The Series Finale

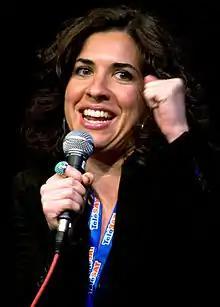
Series creator and head writer Jac Schaeffer wrote "The Series Finale".

Schaeffer's outline for the series combined sitcom elements with an MCU story, building up to a big finale that had the spectacle of an MCU film. Much of the final episode's elements were known from the beginning of writing the series, with some coming from Schaeffer's initial pitch. These included the involvement of the series' supporting characters, the fights between the two Visions and between Maximoff and Agatha Harkness, and the final goodbye between Maximoff and Vision after putting Billy and Tommy to bed and before Vision disappears. The rest of the episode was then fleshed out during development, with the COVID-19 pandemic forcing some further changes during filming. Schaeffer was glad that the goodbye scene between Maximoff and Vision remained in the final version of the episode, calling it the "heart of the show". The scene originally required Maximoff to release Vision by casting a binding spell that she learned from Harkness earlier, before Harkness was changed from a mentor to an antagonist. COVID-19 delays allowed Schaeffer to fine-tune the episode's logic, including adjustments to the action sequences.